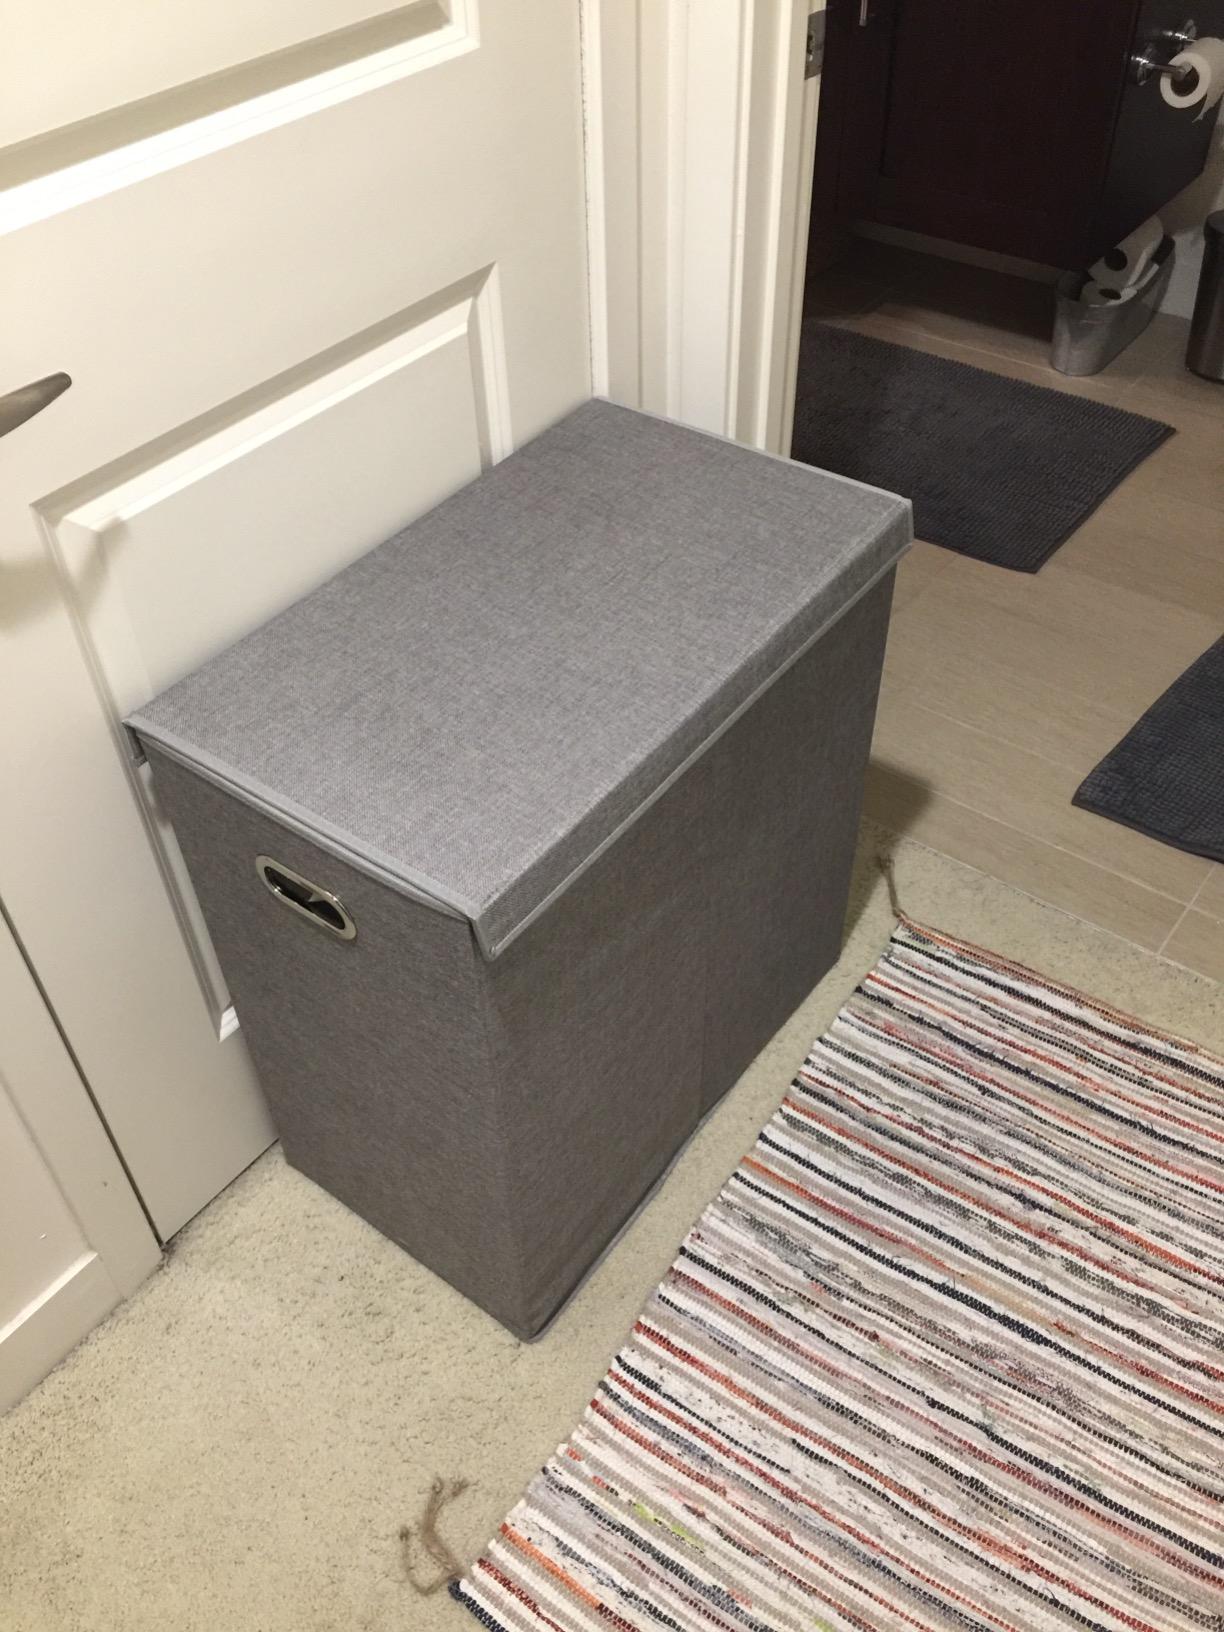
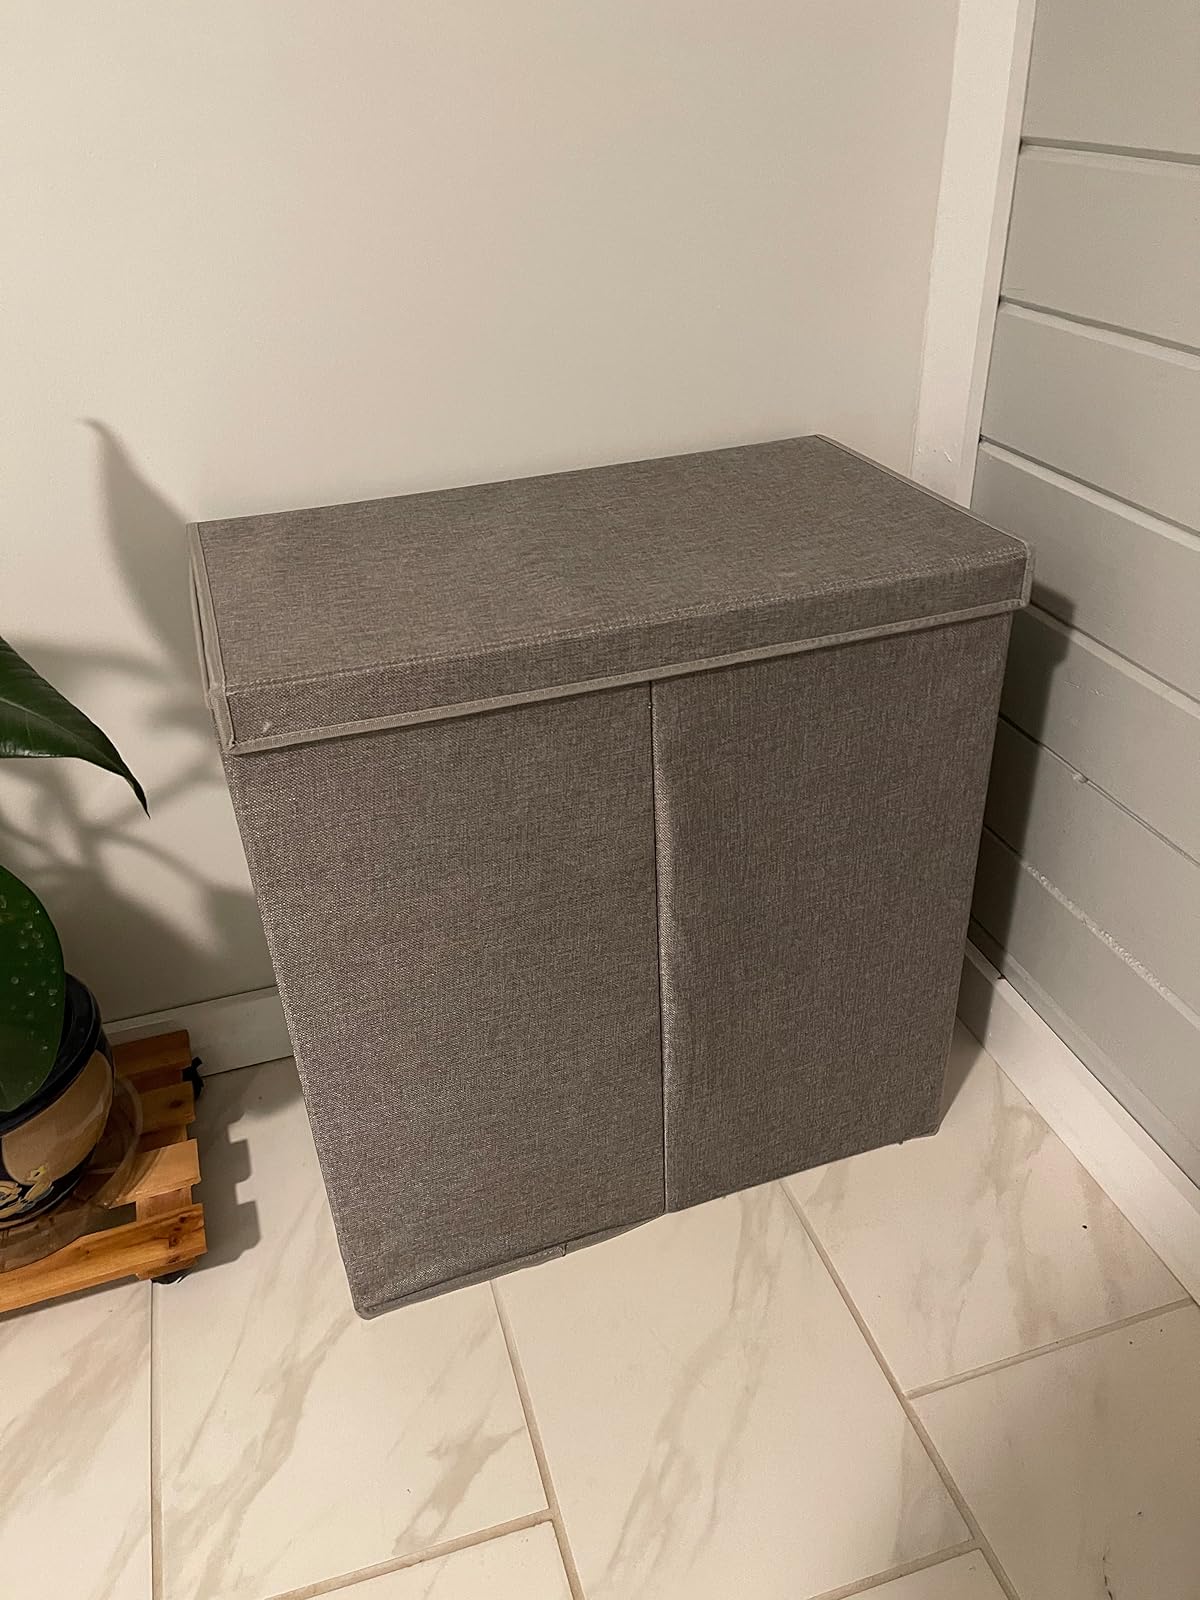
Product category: items_hamper
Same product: yes